Sonja Gerhardt

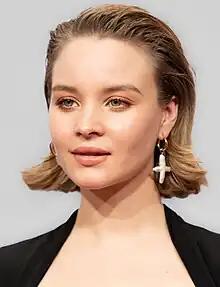
Sonja Gerhardt in 2023

Sonja Gerhardt (born 2 April 1989) is a German film and television actress. She is best known for her roles in the television series "Schmetterlinge im Bauch" and "Deutschland 83", and "".